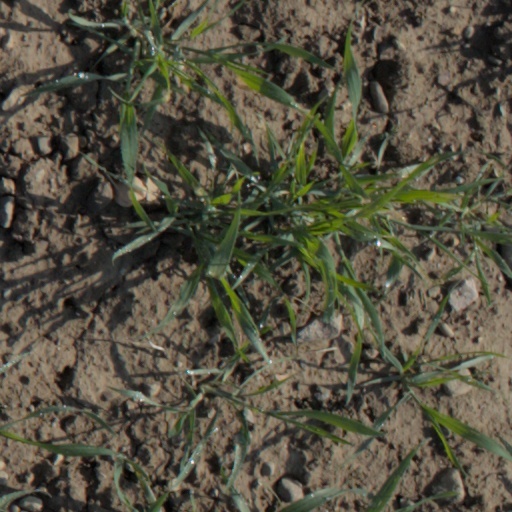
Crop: wheat